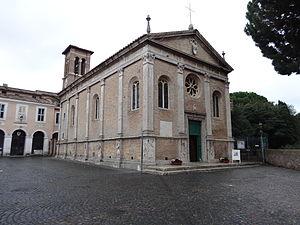
La basilique Sant'Aurea est un lieu de culte situé à Ostia Antica à Rome en Italie. Elle est dédiée à Aure d'Ostie.
Le diocèse d'Ostie est une église particulière de l'Église catholique en Italie. Son siège est la basilique Sant'Aurea d'Ostia Antica.
Baccio Pontelli est un architecte de la Renaissance italienne.